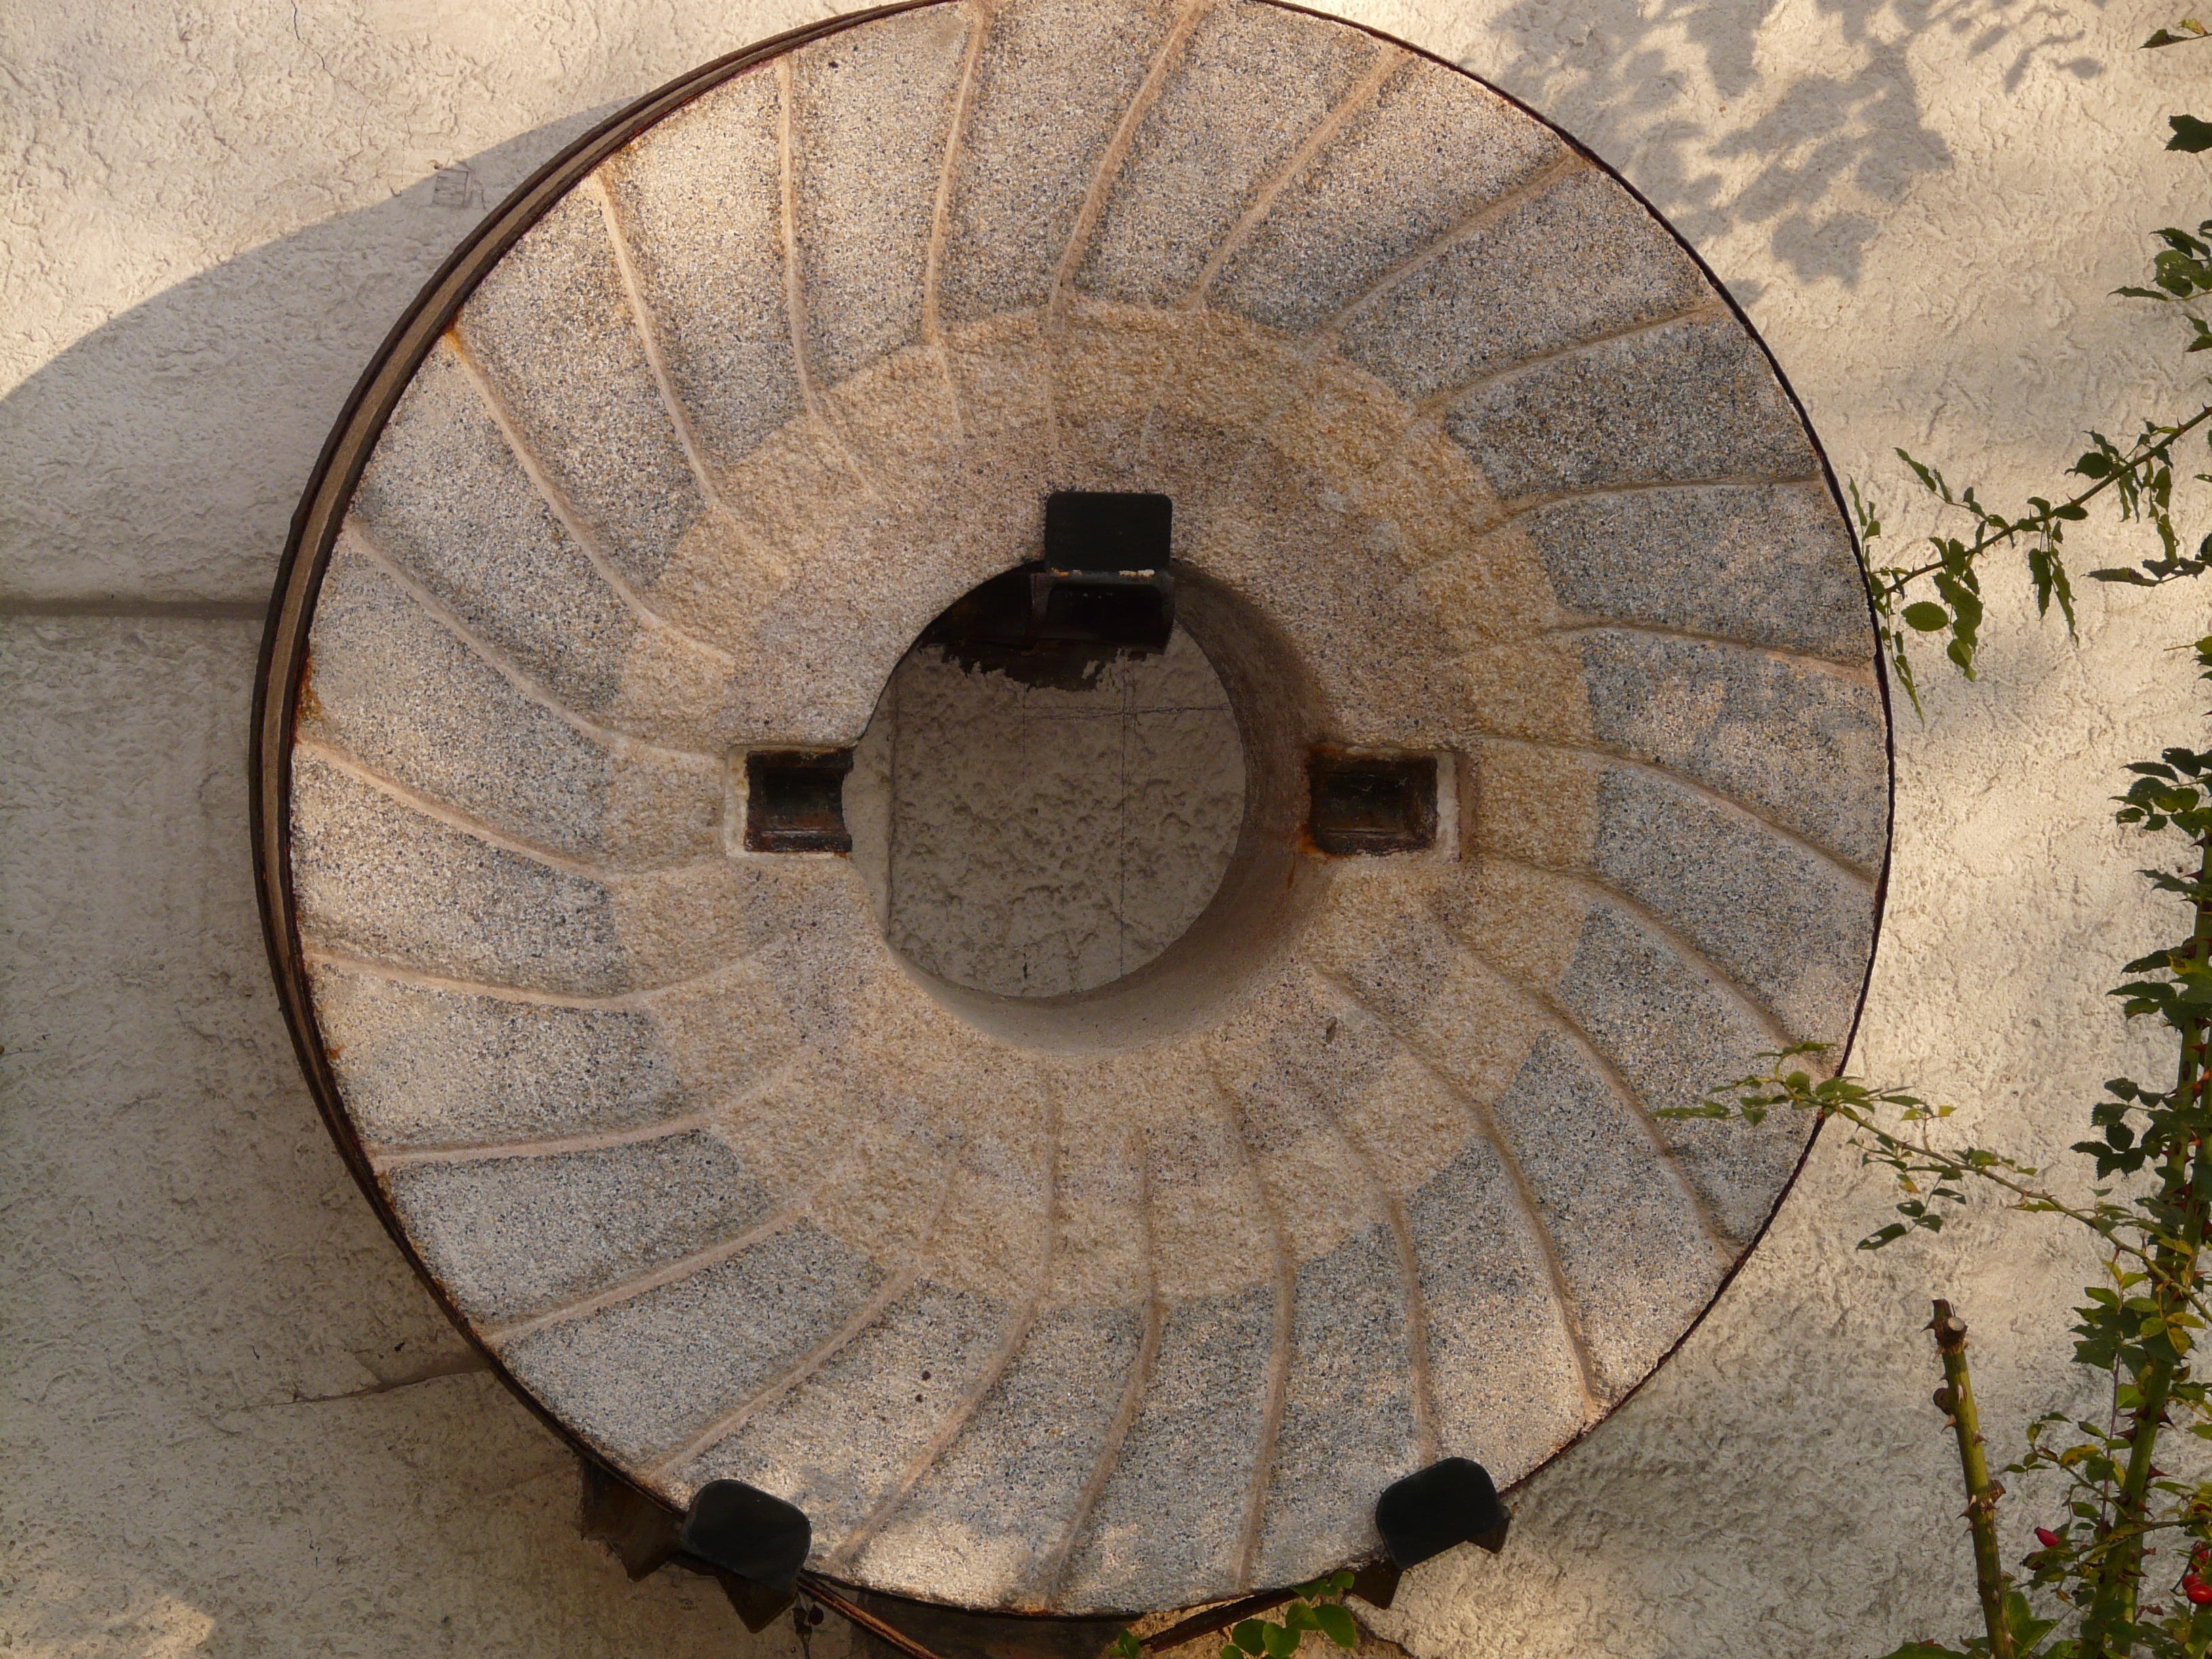
wood, wheel, stone, circle, grind, mill, about, millstone, man made object